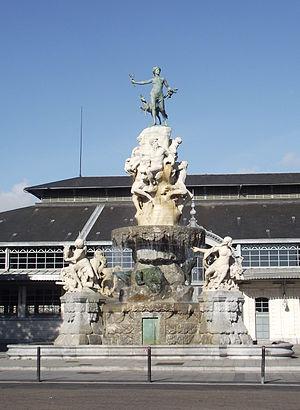
Fontaine Duvignau, dite aussi fontaine des Quatre Vallées (Tarbes, Hautes-Pyrénées, France)
Cet article recense les œuvres d'art dans l'espace public des Hautes-Pyrénées, en France.
Tarbes est une commune du Sud-Ouest de la France, préfecture du département des Hautes-Pyrénées, en région Occitanie. Elle est située sur l'axe pyrénéen qui va de l'Atlantique à la Méditerranée, non loin de la frontière franco-espagnole.